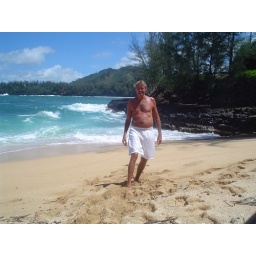
Always loved the change in color where water meets the rocks and sand here.